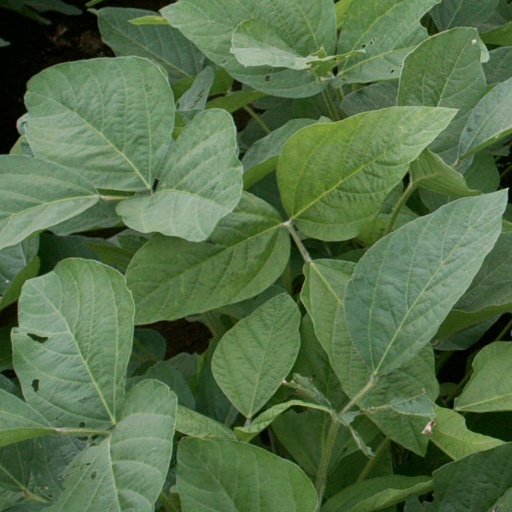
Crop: soybean